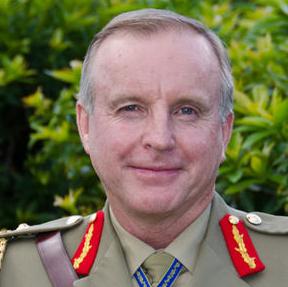
Age: 55